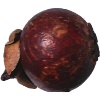
Label: mangostan